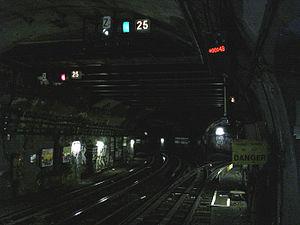
Bifurcation de la ligne 13 du métro de Paris à la station La Fourche, France.
La Fourche est une station de la ligne 13 du métro de Paris, à la limite des 17ᵉ et 18ᵉ arrondissements de Paris.